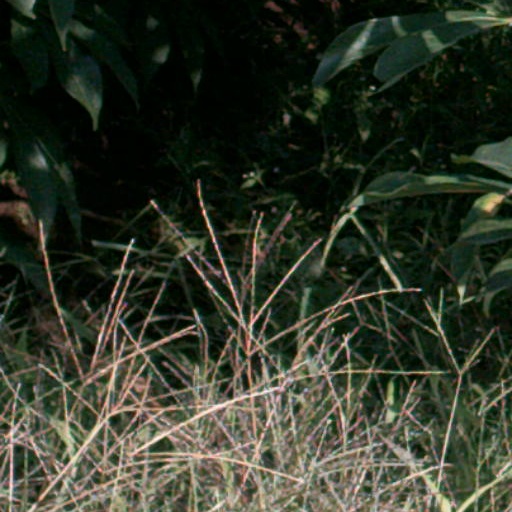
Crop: cassava